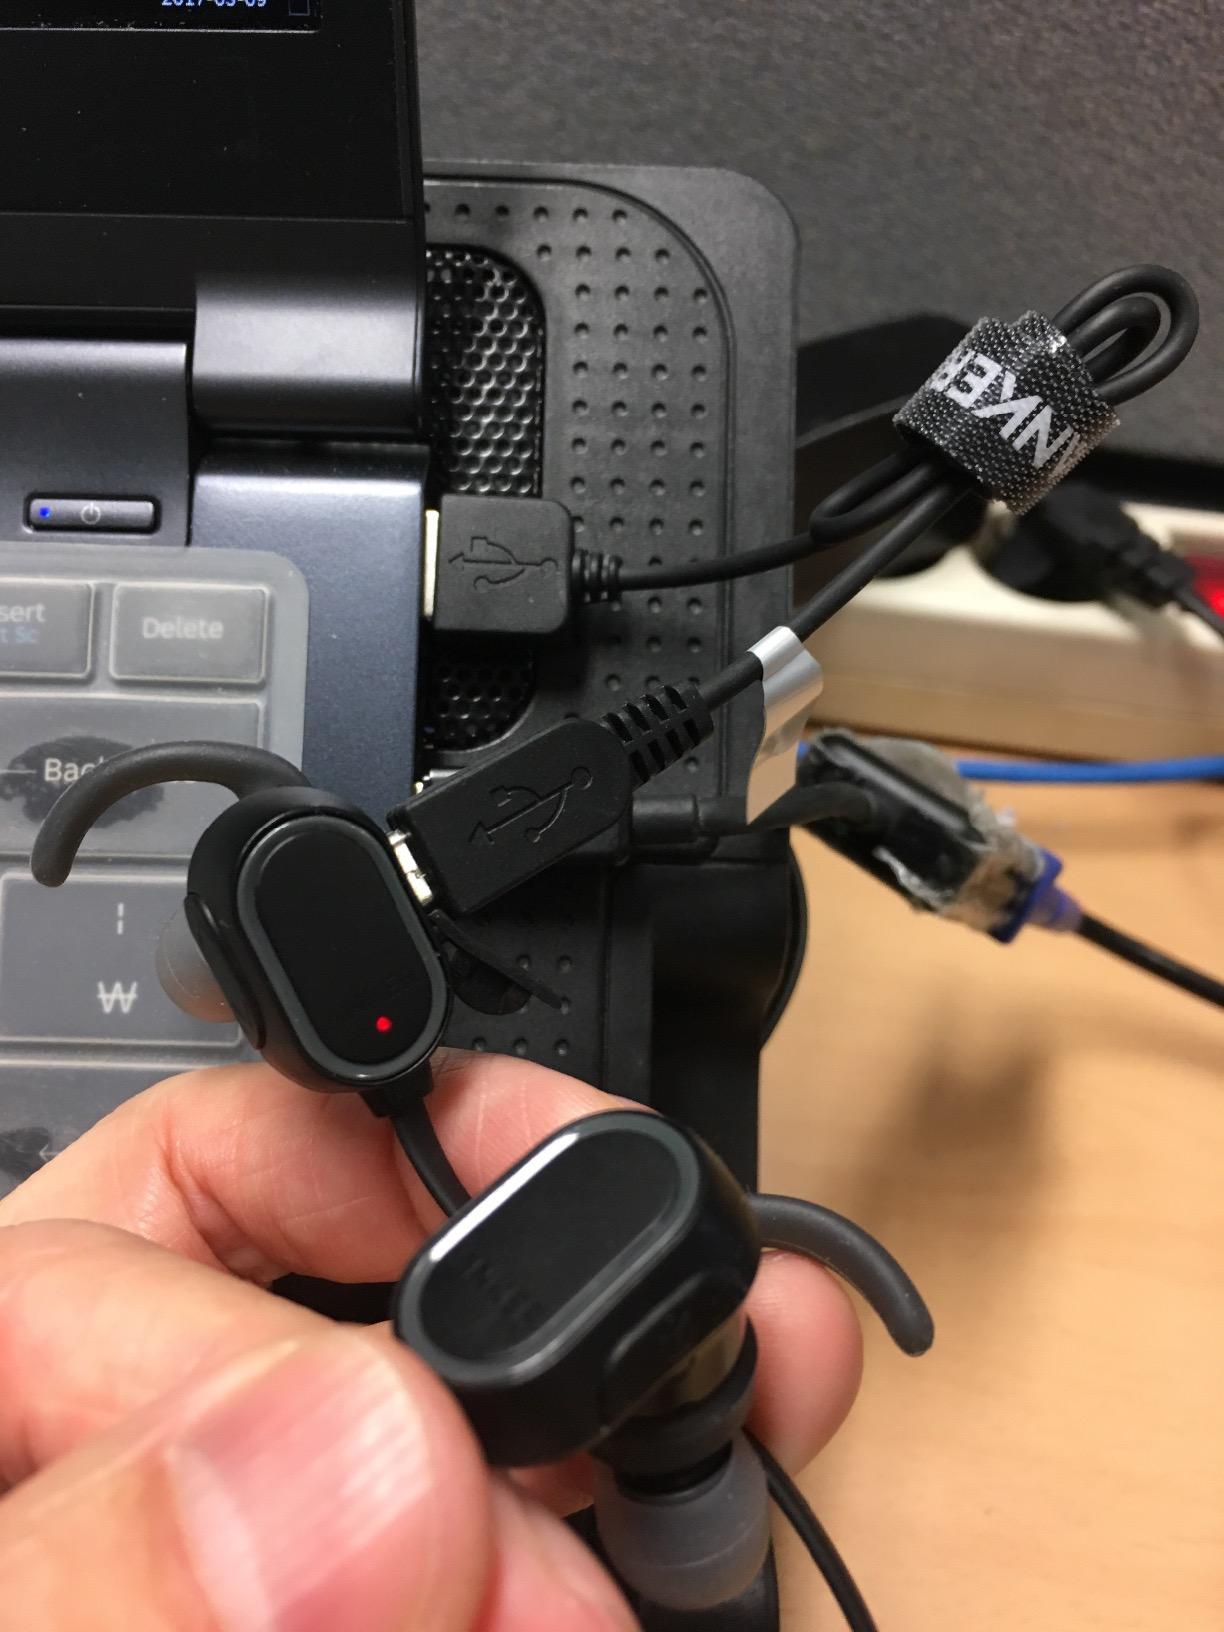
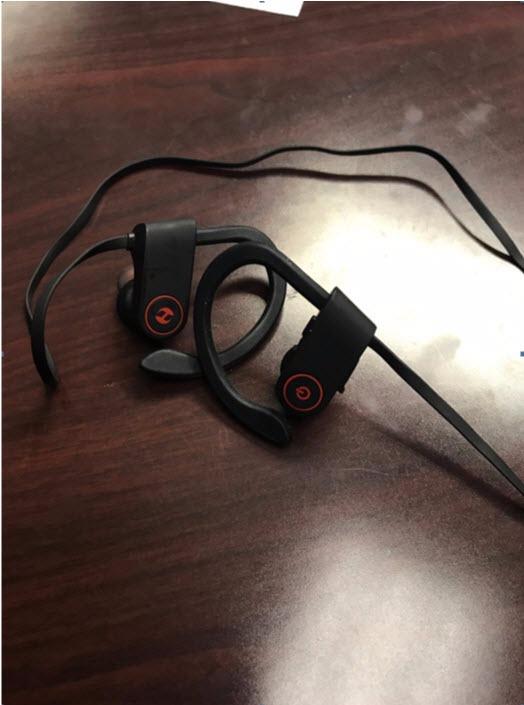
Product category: headphones
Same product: no